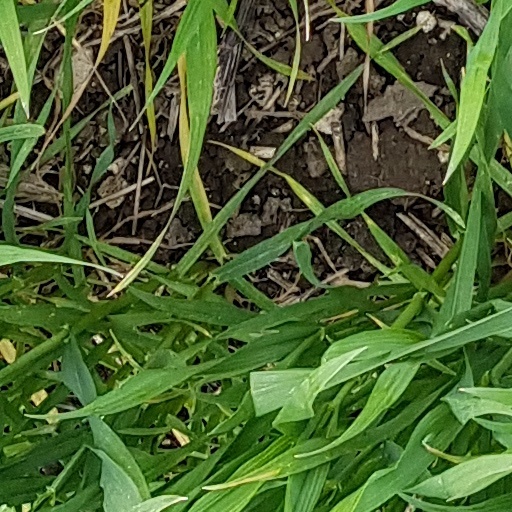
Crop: wheat